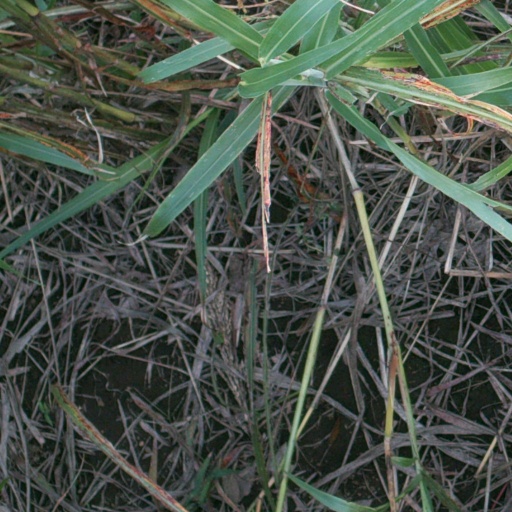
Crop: sorghum